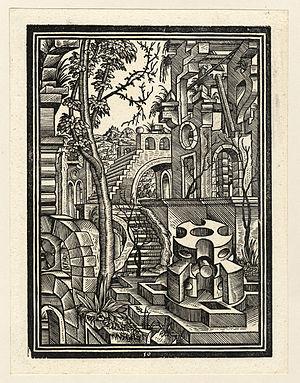
Lorenz Stöer, né probablement en 1537 et mort vers 1621, est un graveur bavarois.